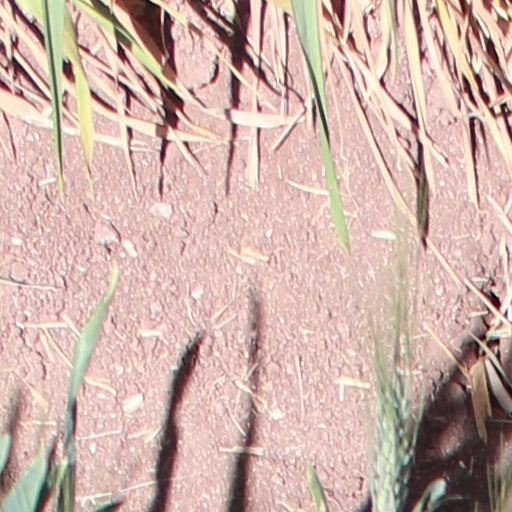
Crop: wheat